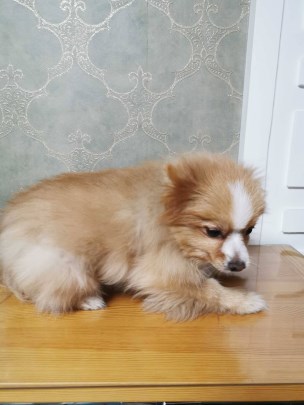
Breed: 1936-n000005-Pomeranian